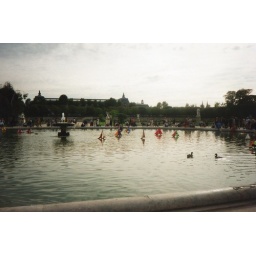
Little sailing boats and ducks on a pond in the Jardin des Tuileries.